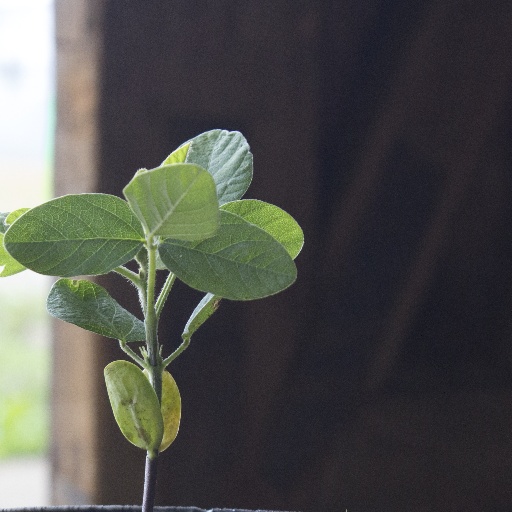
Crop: soybean